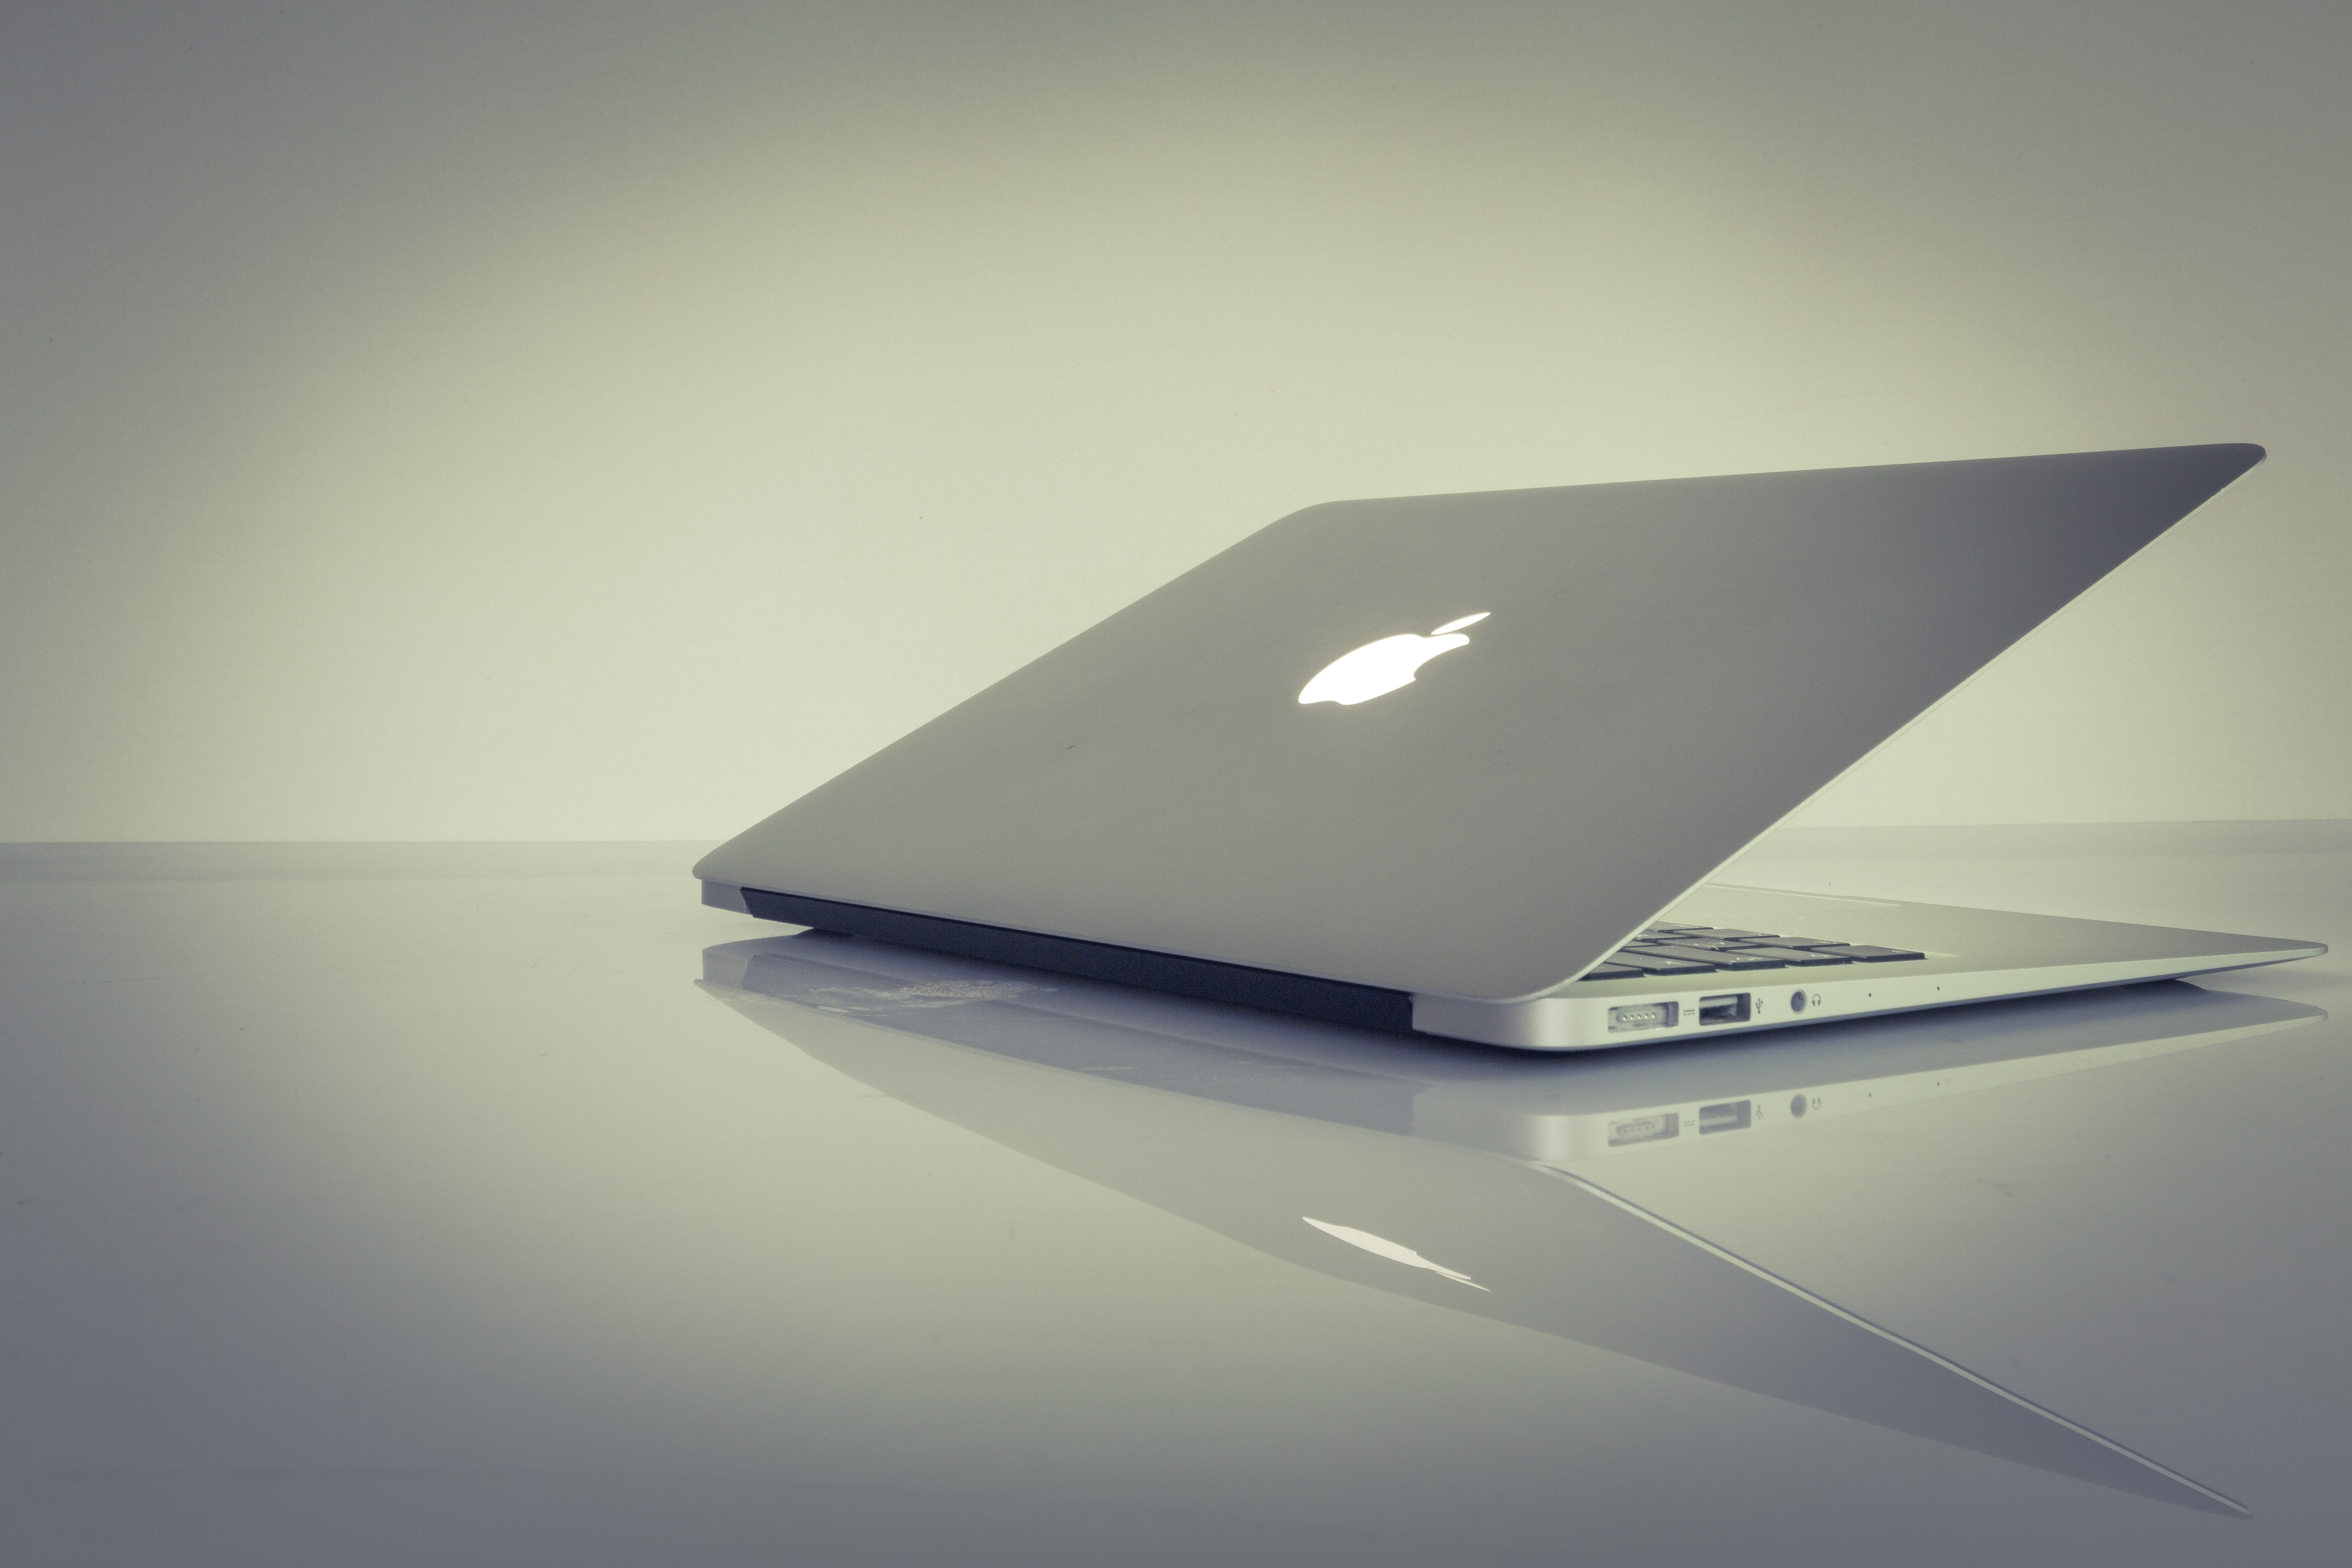
laptop, notebook, computer, mac, work, apple, table, wing, light, keyboard, technology, ceiling, office, furniture, lighting, hipster, home office, macbook air, headphones, style, minimal, shape, mirroring, workplace, minialistisch